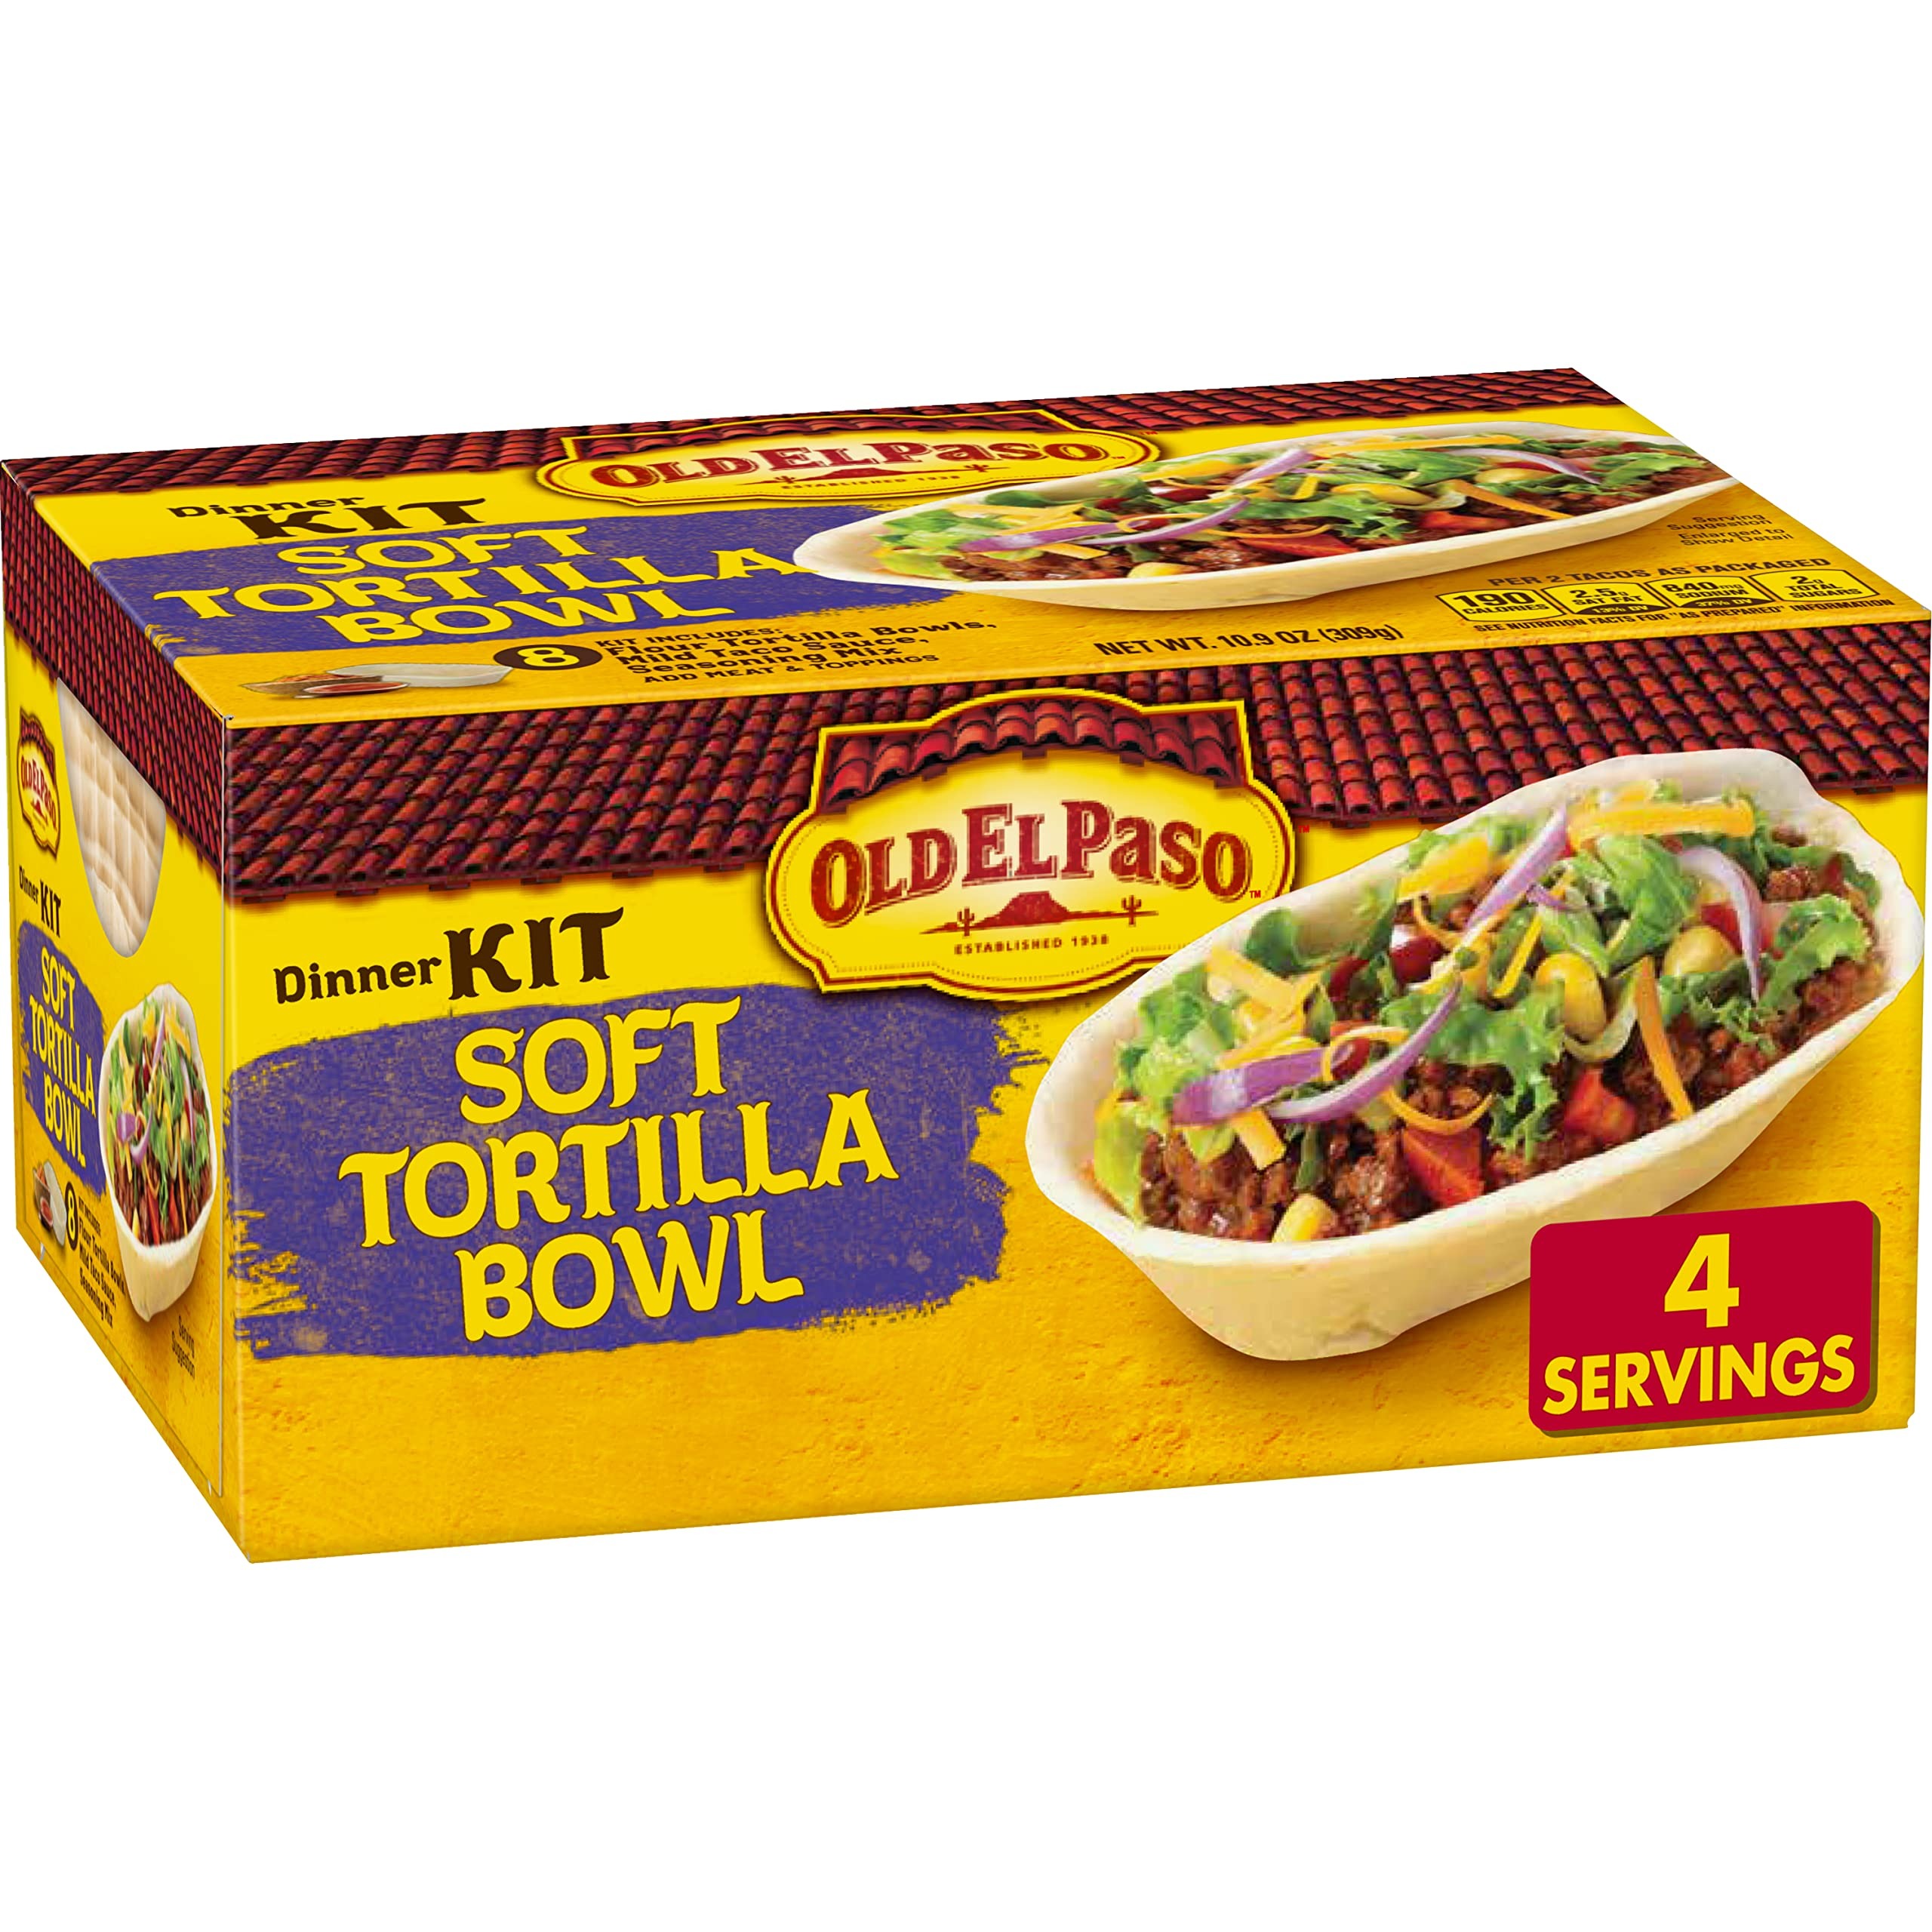
Item Name: Old El Paso Soft Tortilla Bowl Dinner Kit, Mild Taco Sauce and Seasoning, 8 Ct, 10.9 oz
Bullet Point 1: TOP THAT TORTILLA: Add your favorite meat and toppings to soft tortilla bowls; This kit includes eight tortilla bowls, mild taco sauce, and seasoning mix
Bullet Point 2: EASY MEALTIMES: Follow simple steps to whip up tasty tortilla bowls the whole family will love
Bullet Point 3: TORTILLA TIME: Have fun coming up with your own creation in a soft bowl that you can eat; Find your new favorite recipe
Bullet Point 4: SIMPLE PREP: Heat up flour tortilla bowls in the microwave or oven for convenient taco night meal prep
Bullet Point 5: CONTAINS: Shelf-Stable Old El Paso Soft Tortilla Bowl Taco Dinner Kit, 8 Ct, Mild Taco Sauce and Seasoning Mix, 10.9 oz
Value: 10.9
Unit: Ounce

Price: 6.77